Terre Haute Masonic Temple

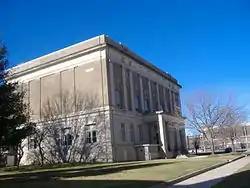
Terre Haute Masonic Temple, in Terre Haute, Indiana.

The Terre Haute Masonic Temple in Terre Haute, Indiana is a Classical Revival-style Masonic building that ground was broken for in 1915, cornerstone was laid in 1916, and opened in 1917. It was listed on the National Register of Historic Places by the United States Department of the Interior in 1995. The structure was commissioned by the Terre Haute Masonic Temple Association which was included one director from each of the following bodies that funded the building of the temple: Social Lodge No. 86 F&AM, Humboldt Lodge No. 42 F&AM, Terre Haute Lodge #19 F&AM, Euclid Lodge No. 573 F&AM, Terre Haute Chapter No. 11 R.A.M., Terre Haute Council No. 8 R. & S.M., Terre Haute Commandery No. 16 K.T. The Temple was built by A.W. Stoolman with Archie H. Hubbard serving as architect.